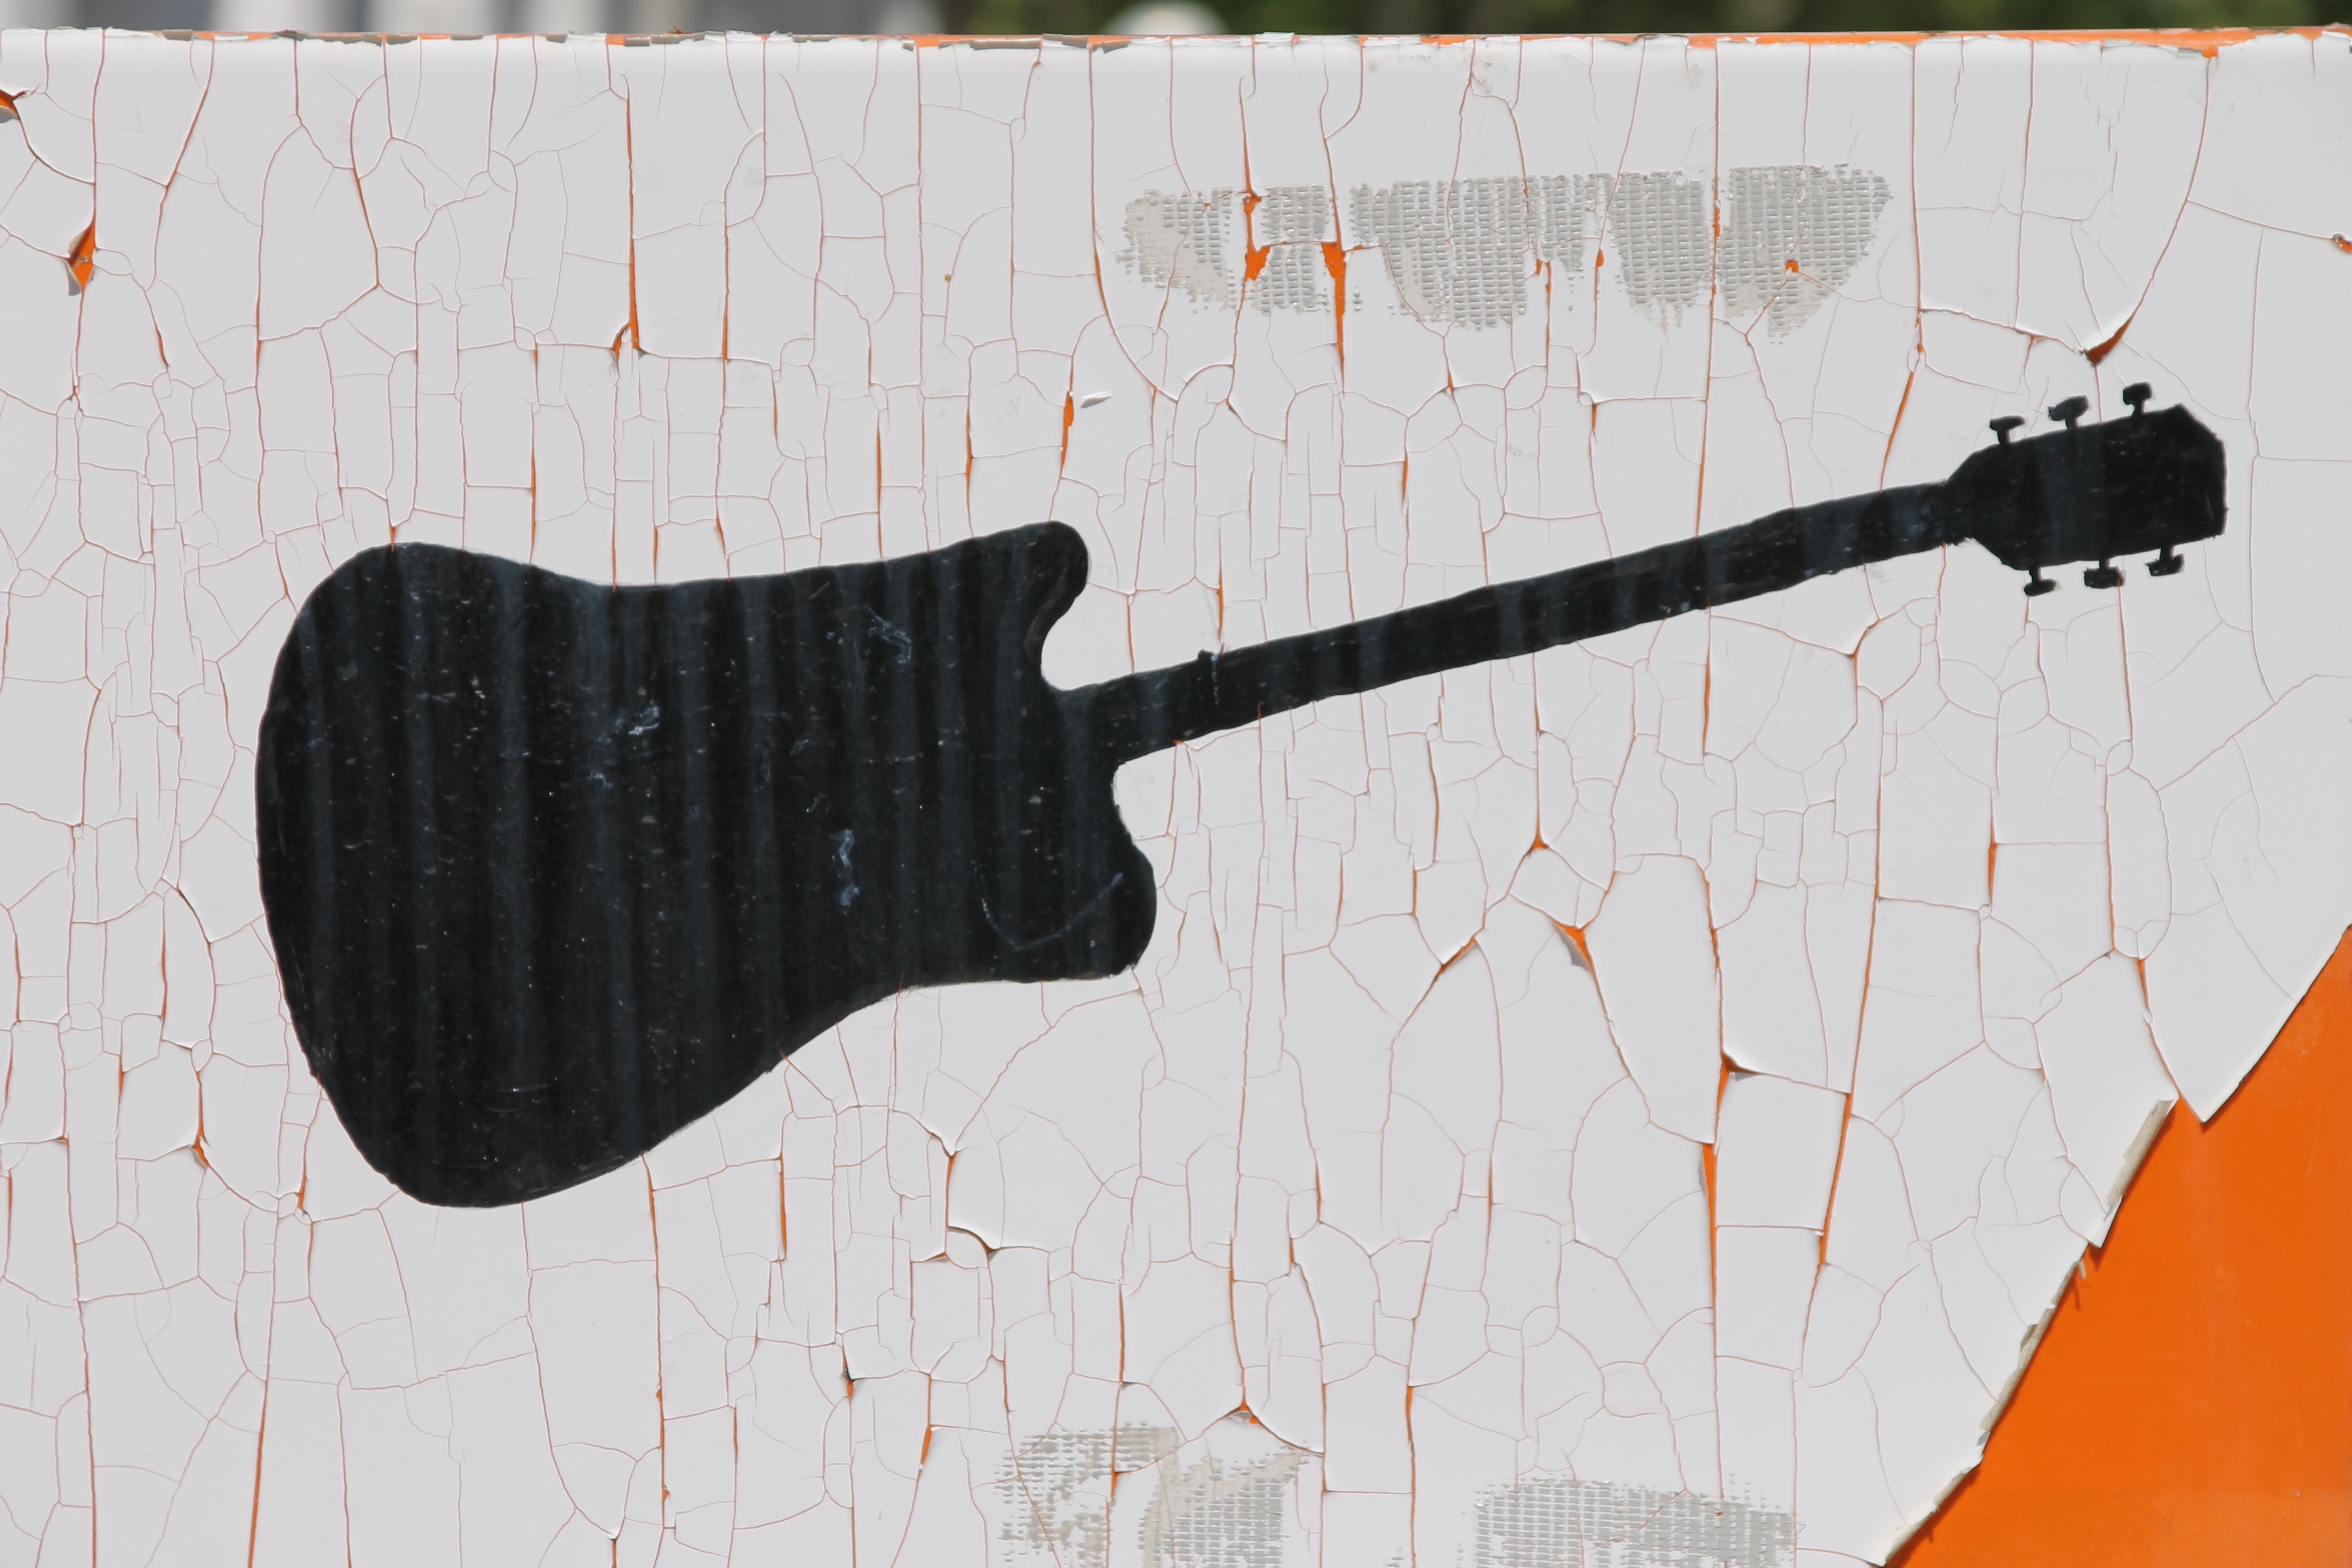
guitar, wall, art, illustration